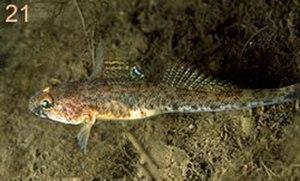
Pomatoschistus est un genre de poissons de la famille des Gobiidae.